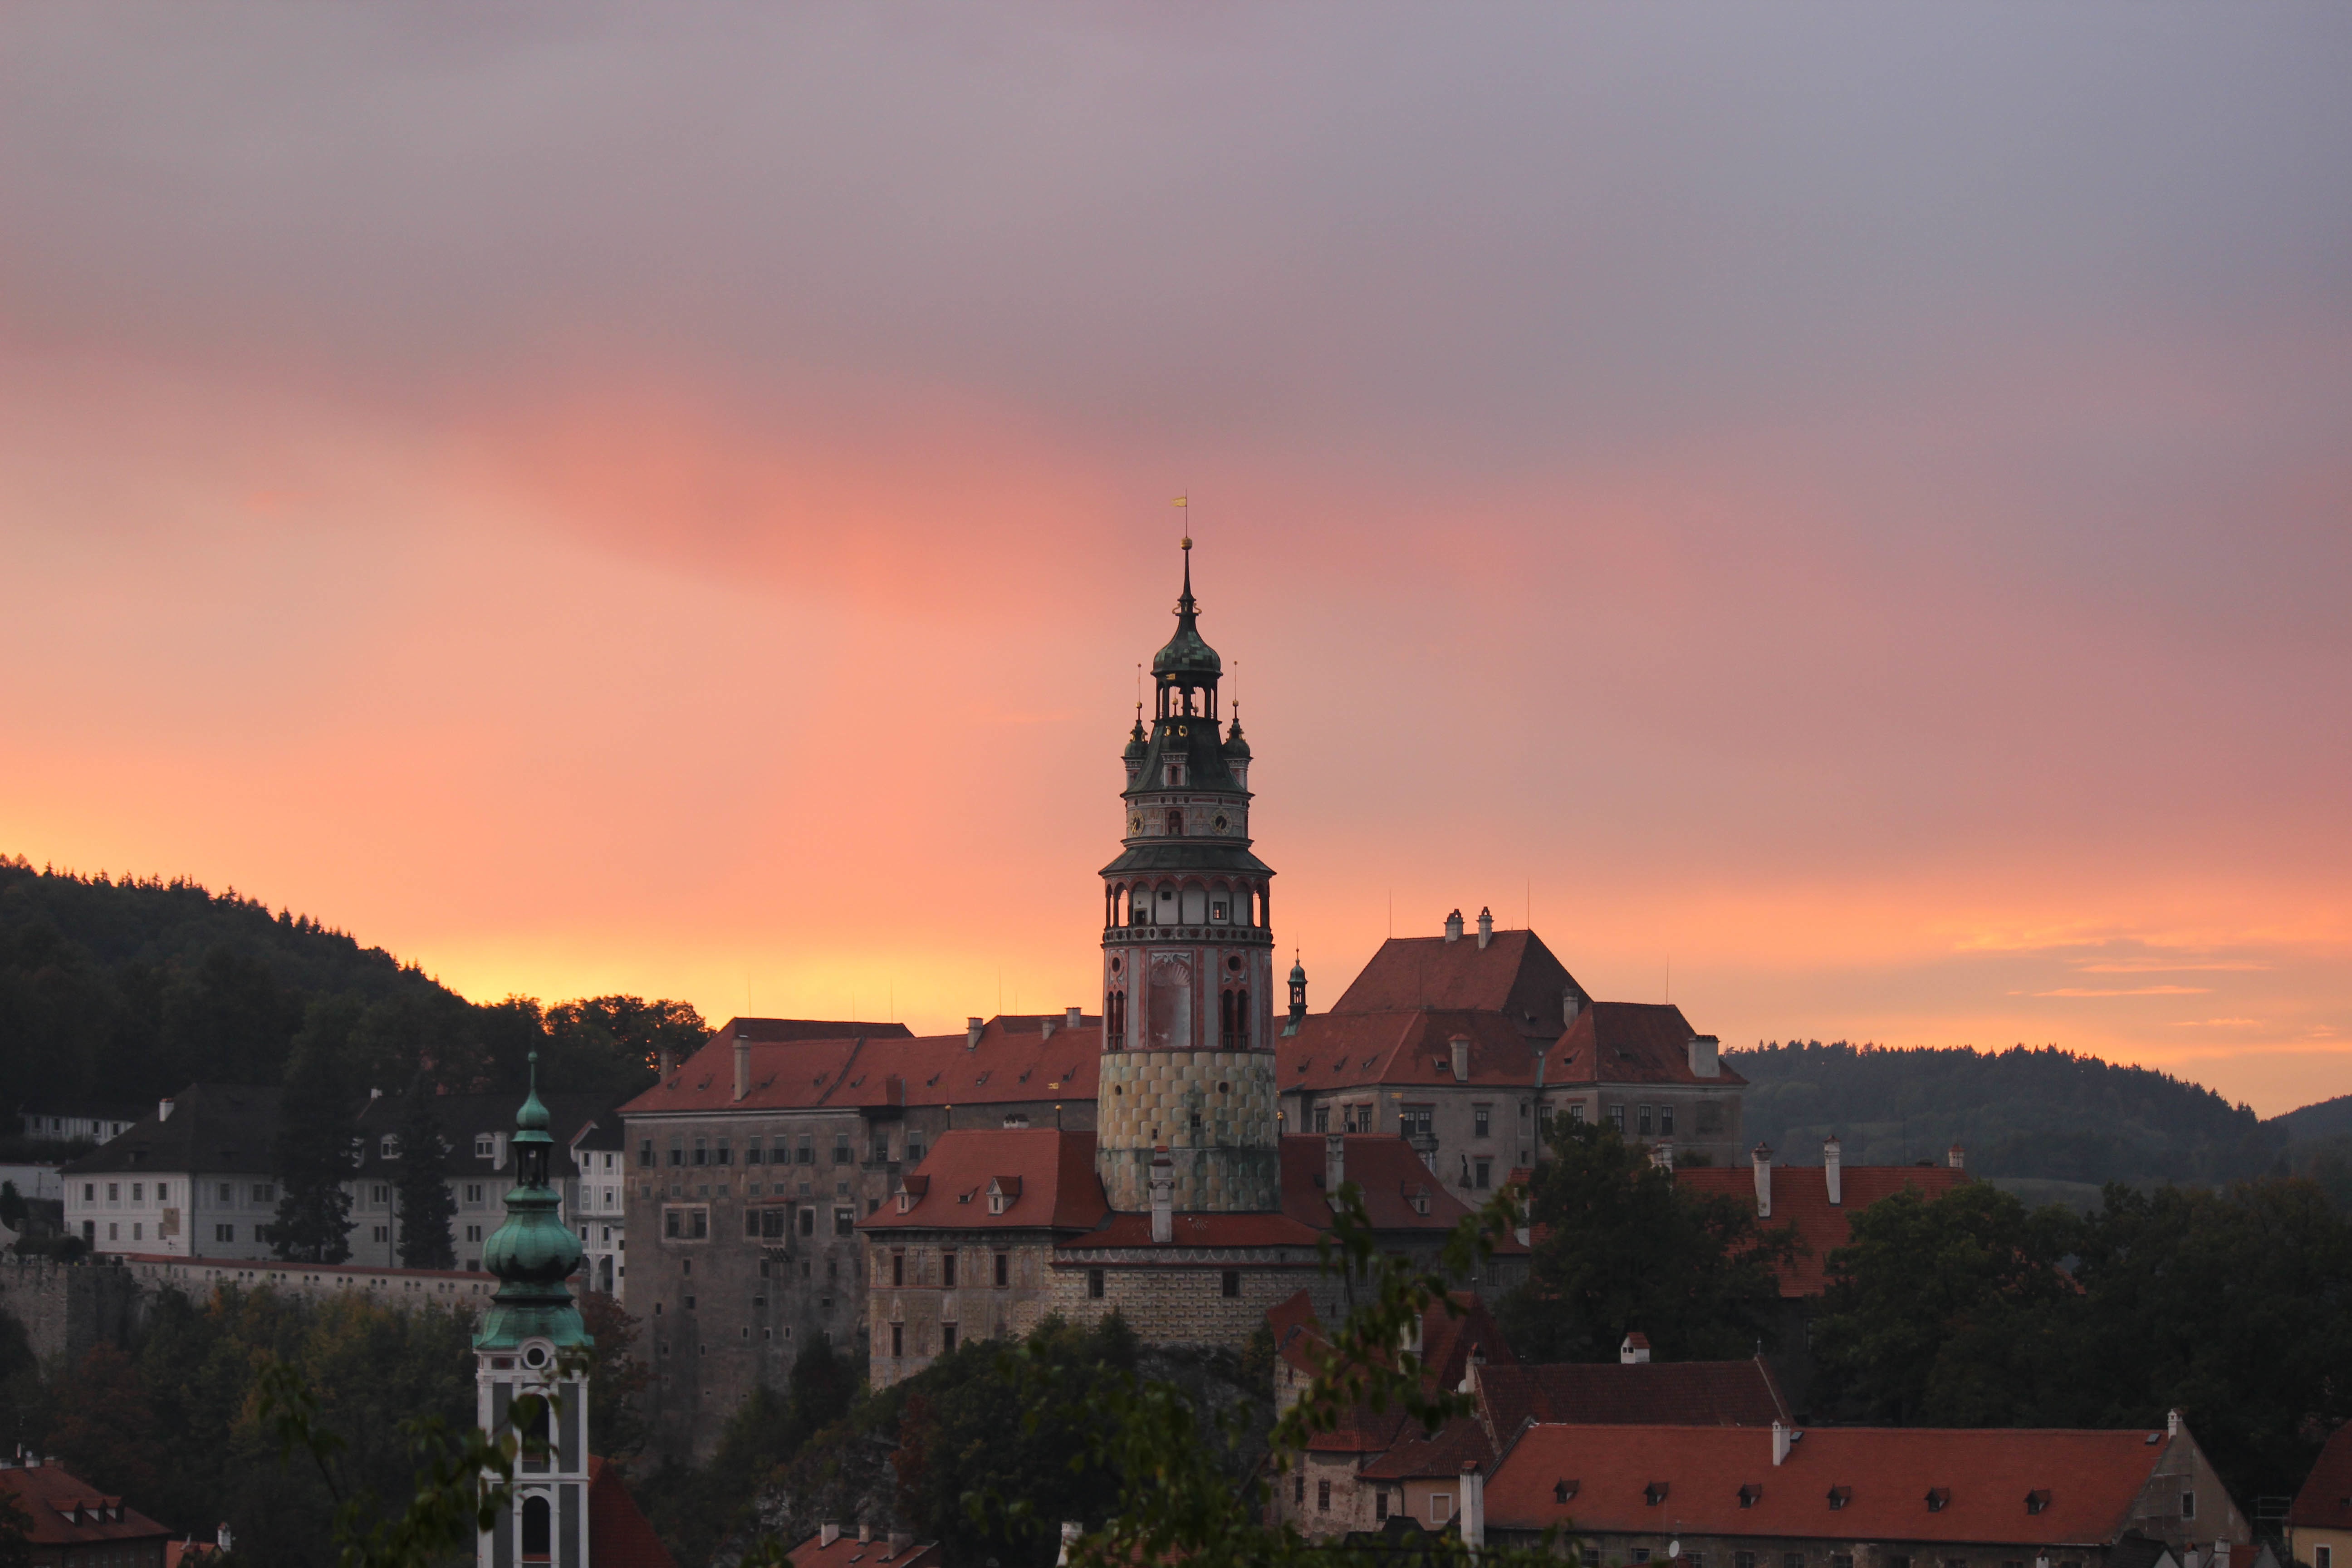
sky, sunrise, sunset, skyline, morning, dawn, city, cityscape, panorama, dusk, evening, landmark, place of worship